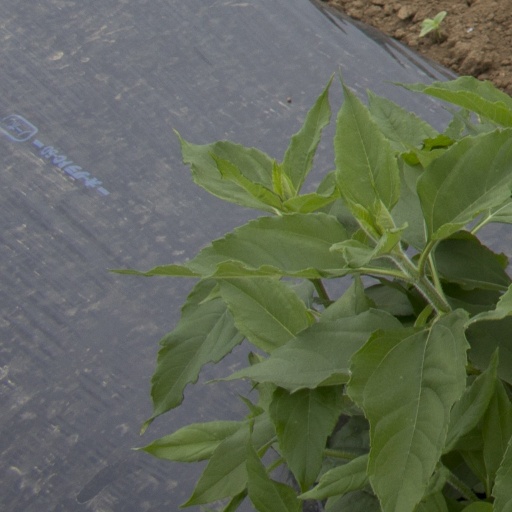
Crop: Jerusalem artichoke